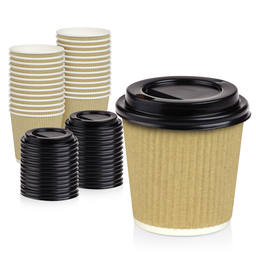
Label: plastic